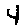
Label: 4